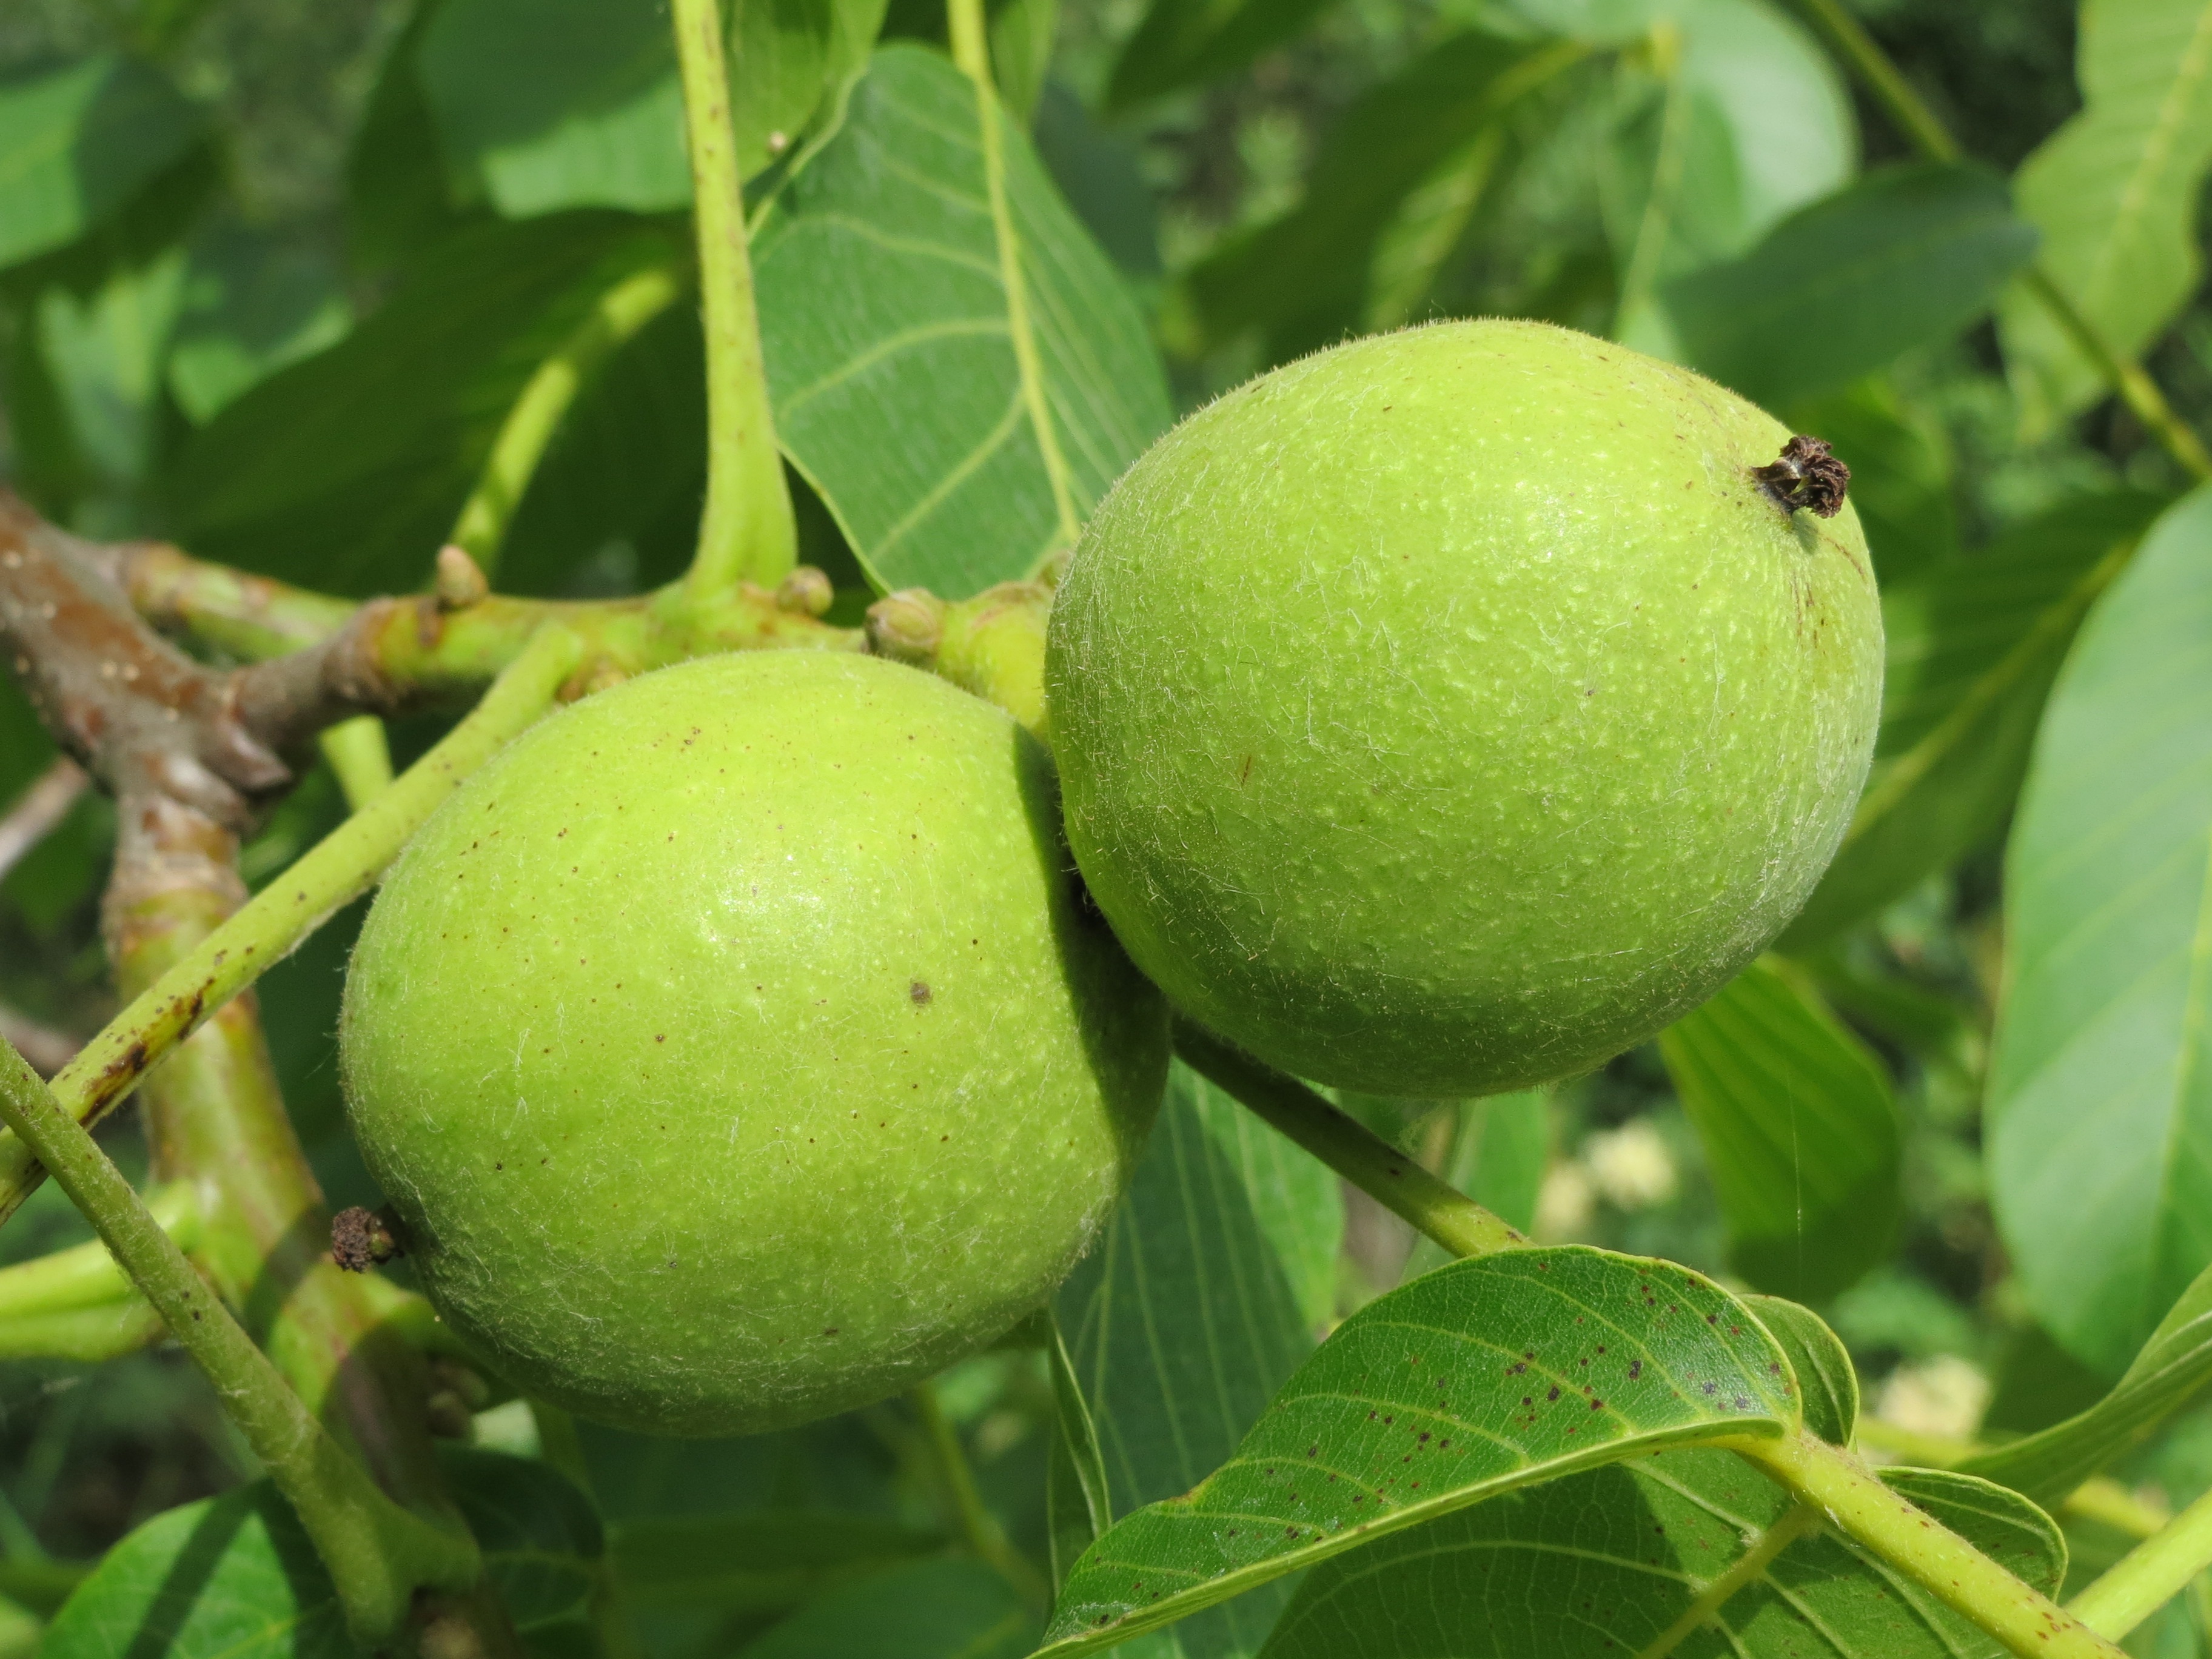
tree, plant, fruit, food, produce, macro, evergreen, botany, nut, flora, citron, citrus, flowering plant, bitter orange, juglans regia, common walnut, english walnut, persian walnut, land plant, hardy kiwi, sweet lemon, key lime, yuzu, calamondin, persian lime